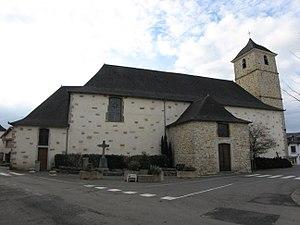
Eglise Saint Jean Baptiste de Moumour (Pyrénées-Atlantiques) (Pyrénées).
Moumour est une commune française située dans le département des Pyrénées-Atlantiques, en région Nouvelle-Aquitaine.